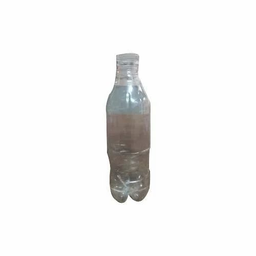
Label: plastic